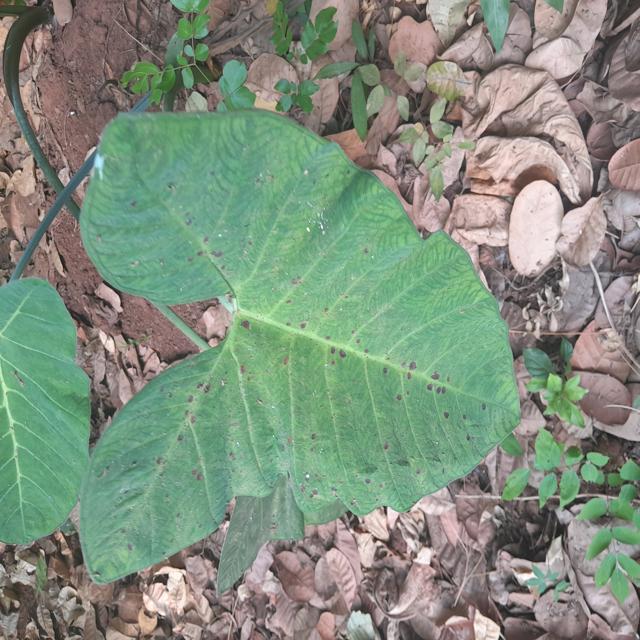
Label: Healthy